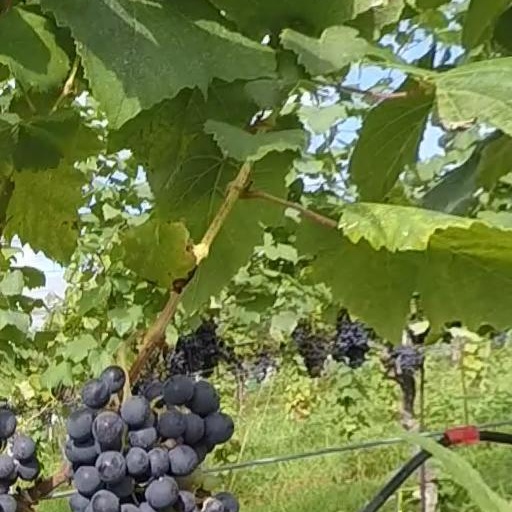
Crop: grape